National Trust of Guyana

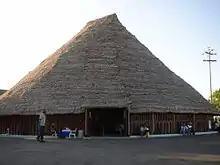
Umana Yana

National Monuments are gazetted after approval by the cabinet. As of 2019, there are nine National Monuments: